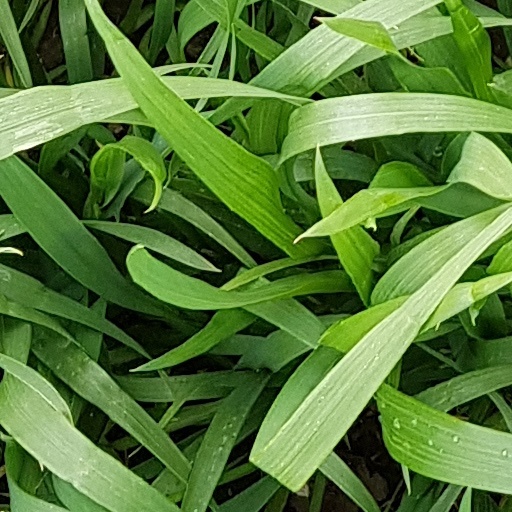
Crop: wheat